Gold business in Thrissur

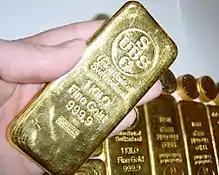
Swiss-cast 1 kg gold bar

The International Gemological Institute, the world's largest independent laboratory for testing and evaluating gemstones and fine jewellery, has started its first laboratory for South India region in Thrissur. It is also first satellite laboratory of IGI in India. The satellite laboratory has a staff of 15.